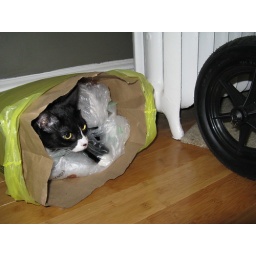
The cat is in the bag